Fu Wenjun

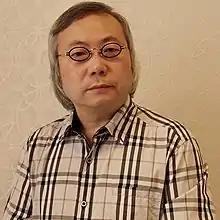
Fu Wenjun

Fu Wenjun (born 1955) is a contemporary artist who works on photography, digital art, installation art, sculpture, and oil painting. He graduated from Sichuan Fine Arts Academy, and currently lives and works at Chongqing. He has developed his concept and practices of “Digital Pictorial Photography” art style, which involves oil painting, photography, and digital art.